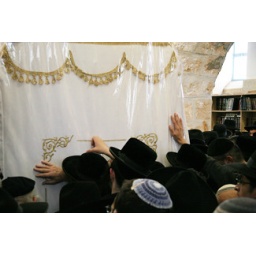
Rachel's Tomb curtain made from the wedding dress of a woman killed by terrorists the night before her wedding